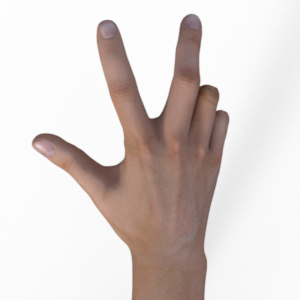
Label: scissors